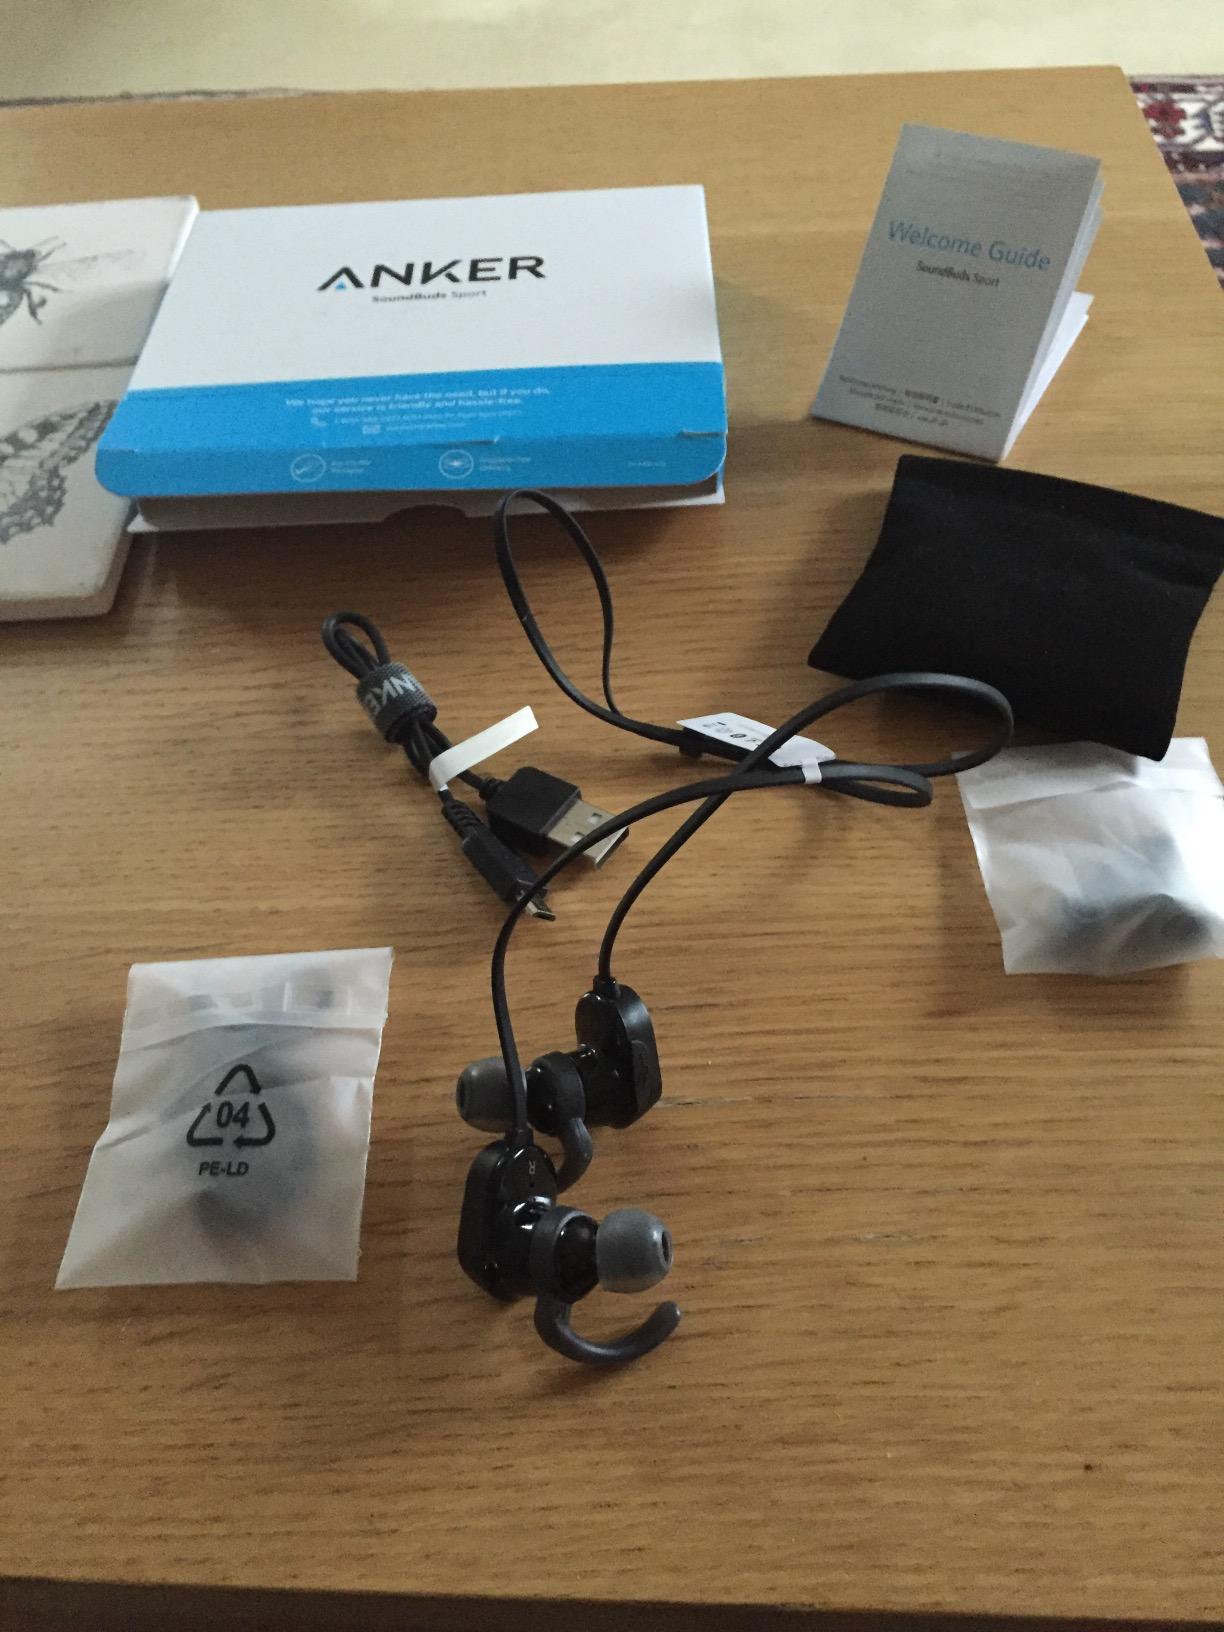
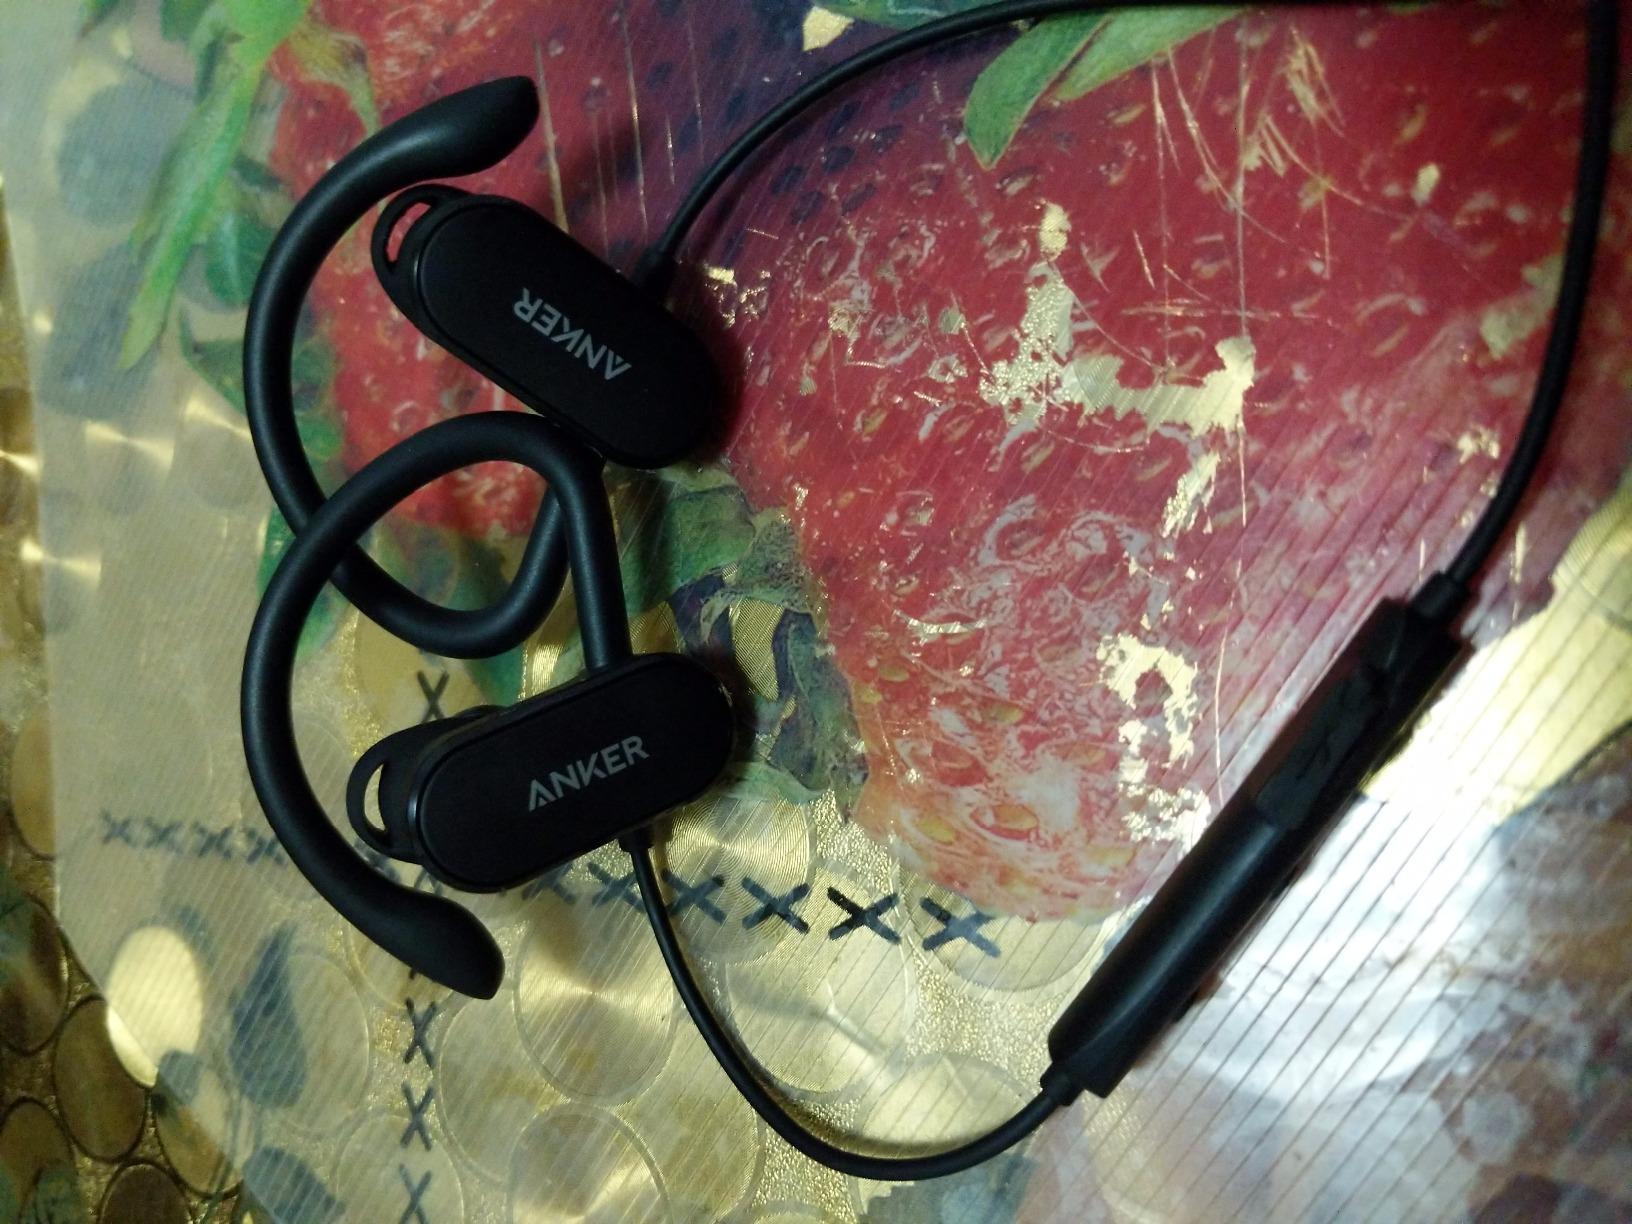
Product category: headphones
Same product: no